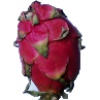
Label: red_pitahaya